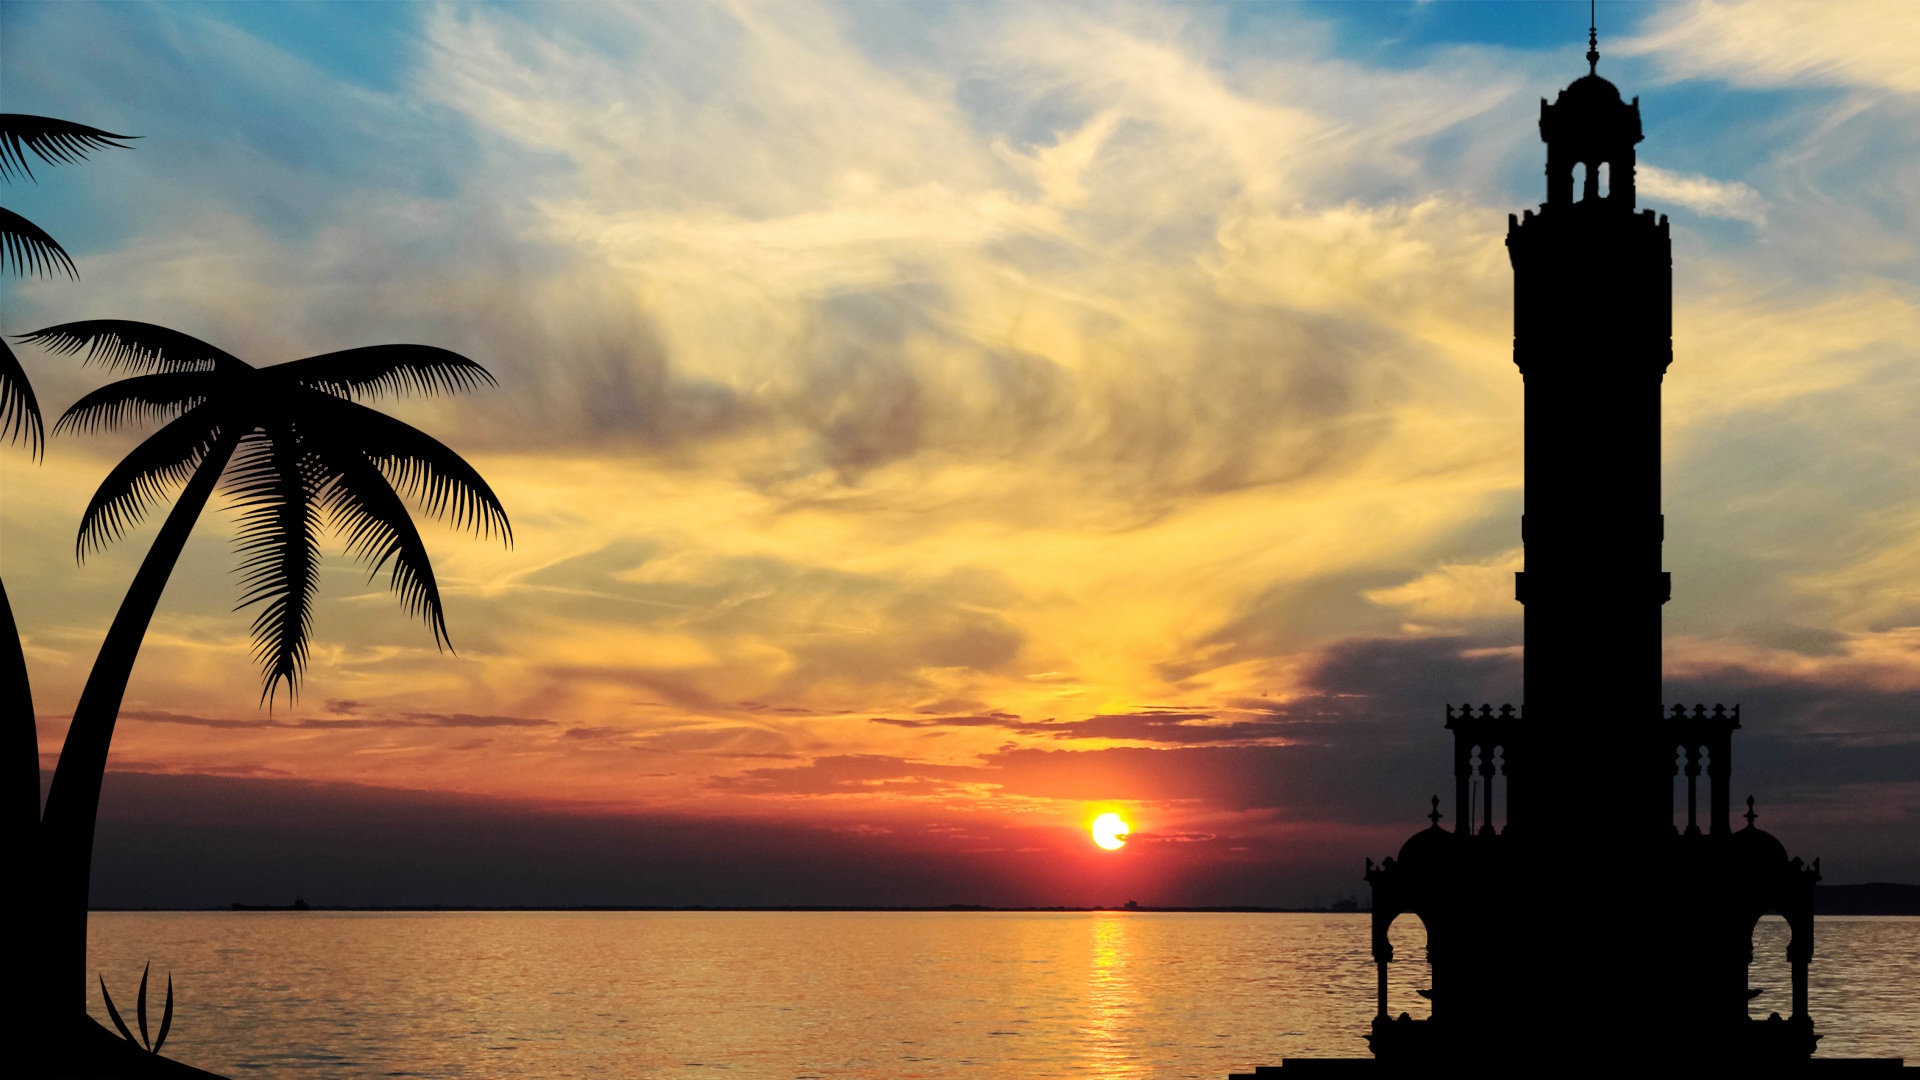
sea, ocean, horizon, silhouette, cloud, lighthouse, architecture, sky, sunrise, sunset, mansion, palm tree, time, dawn, dusk, evening, tower, symbol, square, calm, solar, clock tower, art, on, turkey, tourist attraction, ottoman, afterglow, vector, ege, izmir, arecales, aegean region